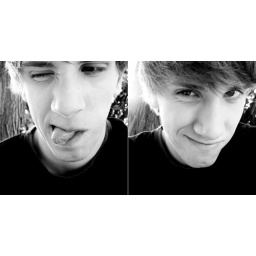
if i could stay outside under that tree all day, i'd be the happiest boy alive.